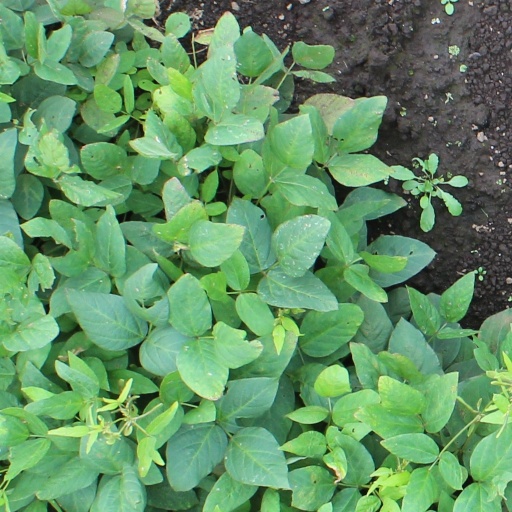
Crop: soybean